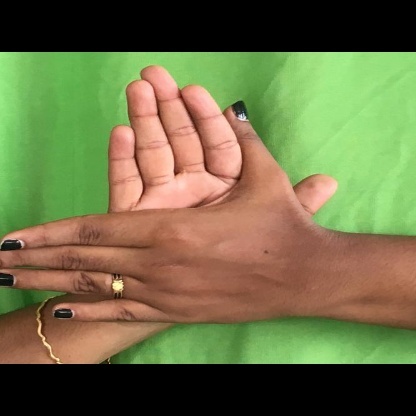
Mudra: Chakra